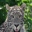
Label: leopard